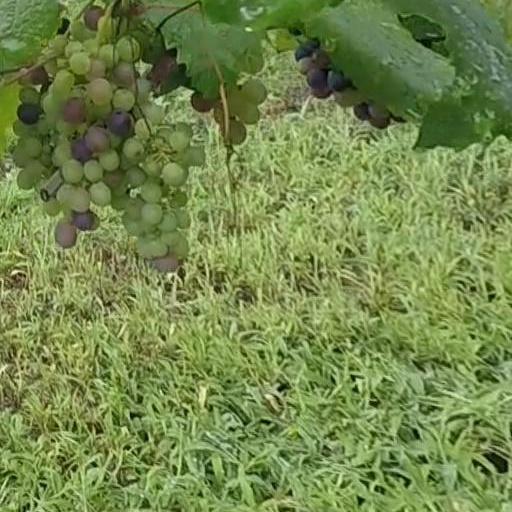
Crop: grape